Seeman (film)

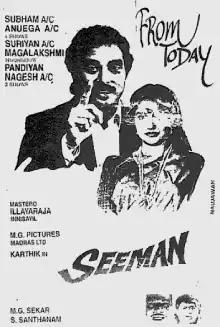
Theatrical release poster

Seeman is a 1994 Indian Tamil-language film written and directed by Raj Kapoor. The film stars Karthik and Sukanya and was released on 15 April 1994.